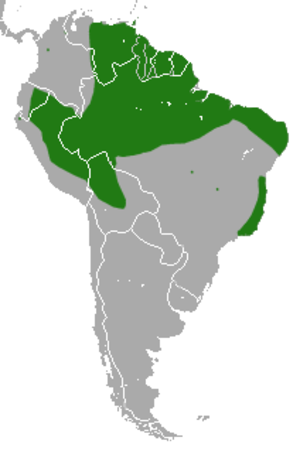
Cette liste commentée recense la mammalofaune en Guyane. Elle répertorie les espèces de mammifères guyanais actuels et celles qui ont été récemment classifiées comme éteintes. Cette liste comporte 250 espèces réparties en douze ordres et 43 familles, dont quatre sont « en danger », sept sont « vulnérables », cinq sont « quasi menacées » et 27 ont des « données insuffisantes » pour être classées.